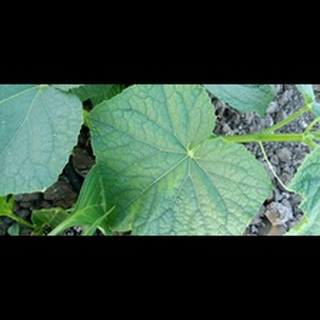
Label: healthy_cucumber